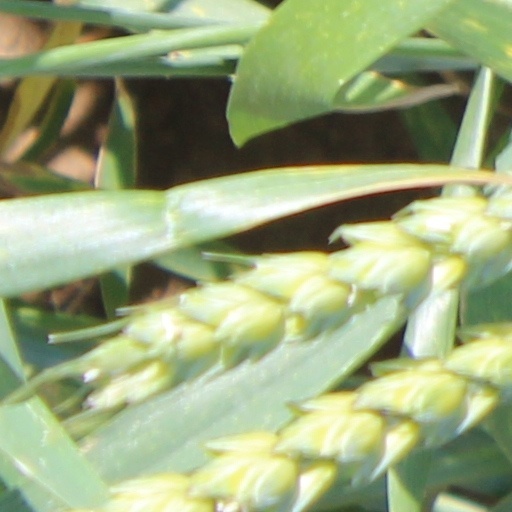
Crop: wheat